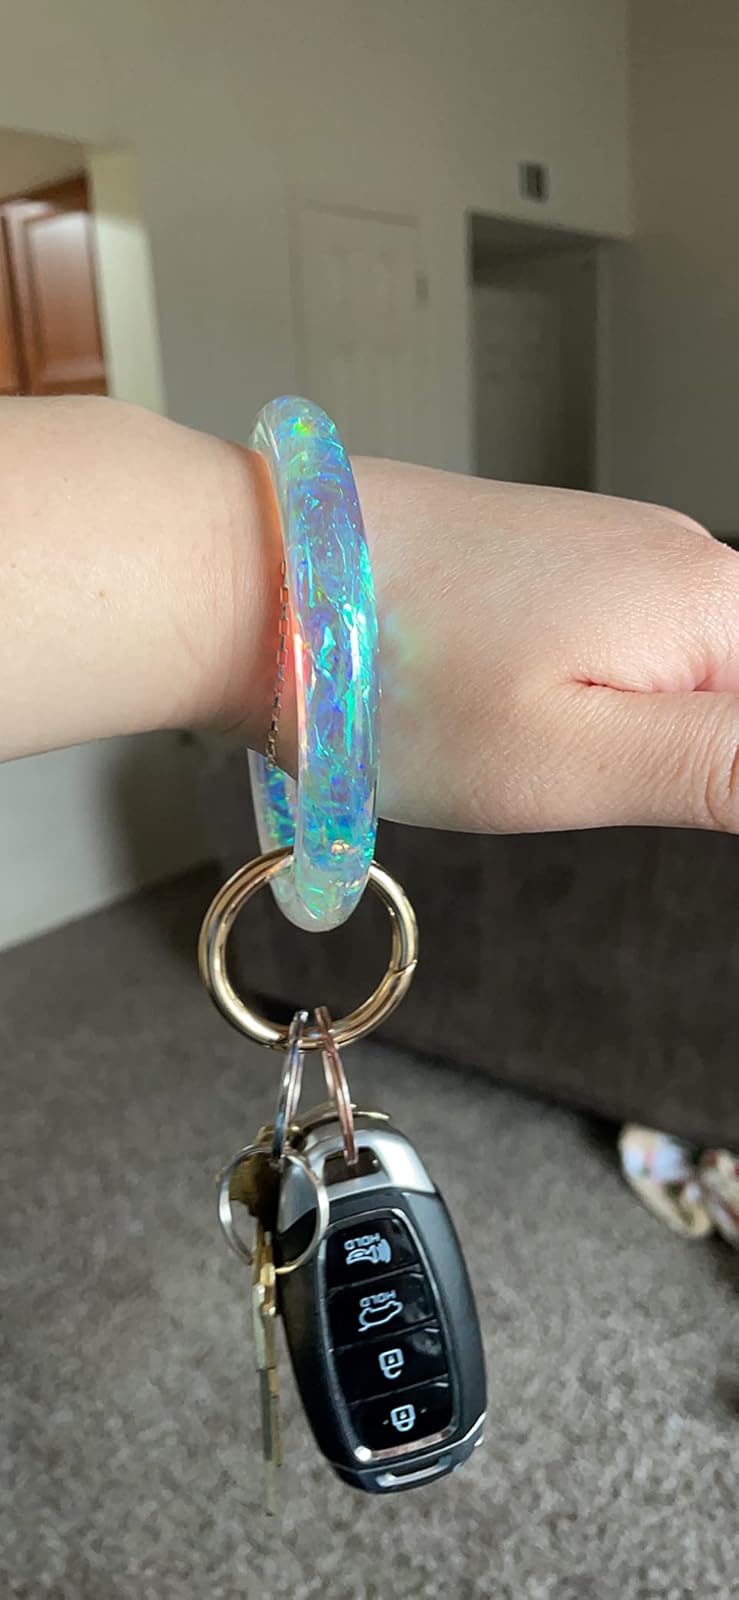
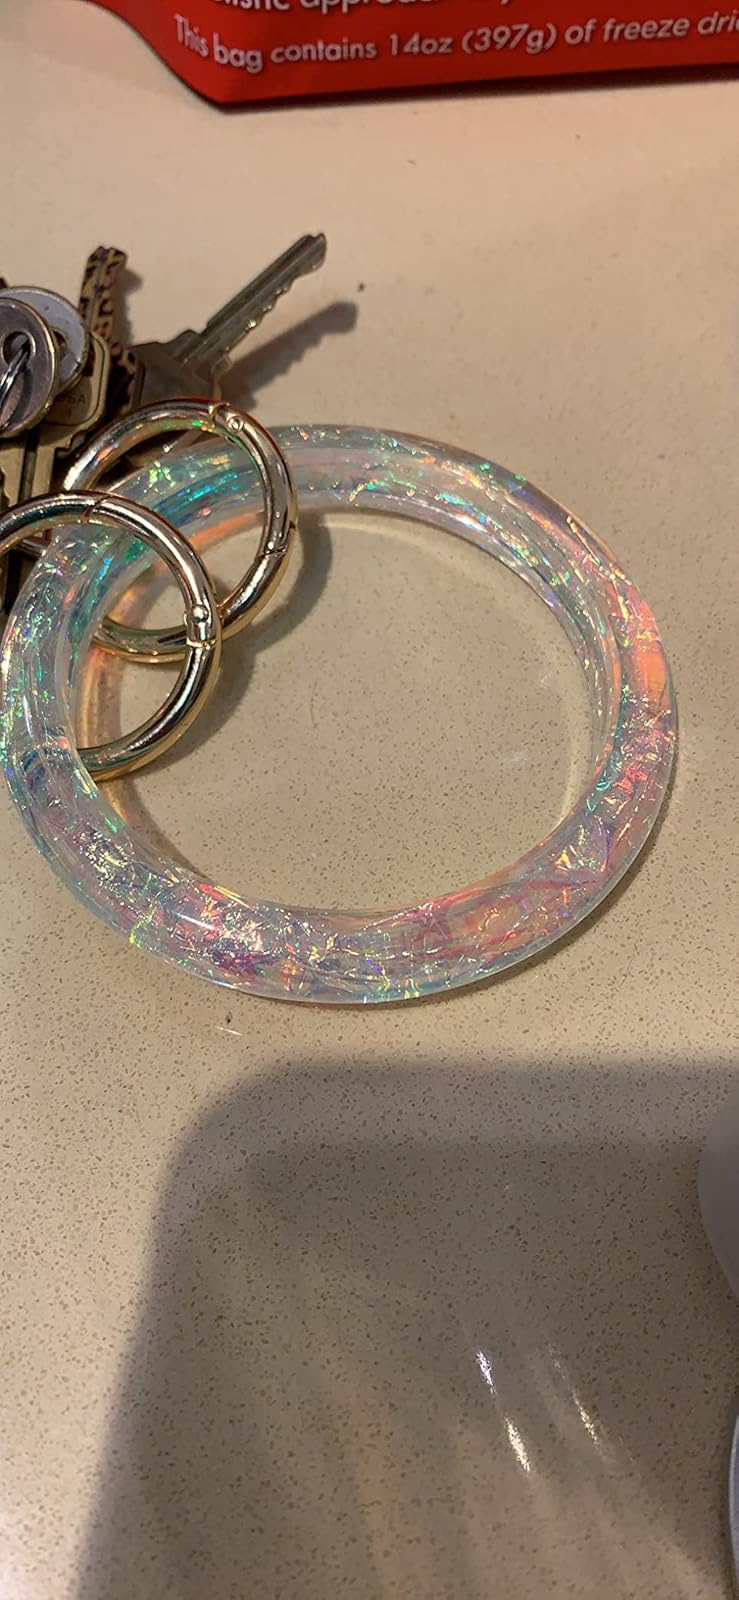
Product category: accessories_keychain
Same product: yes